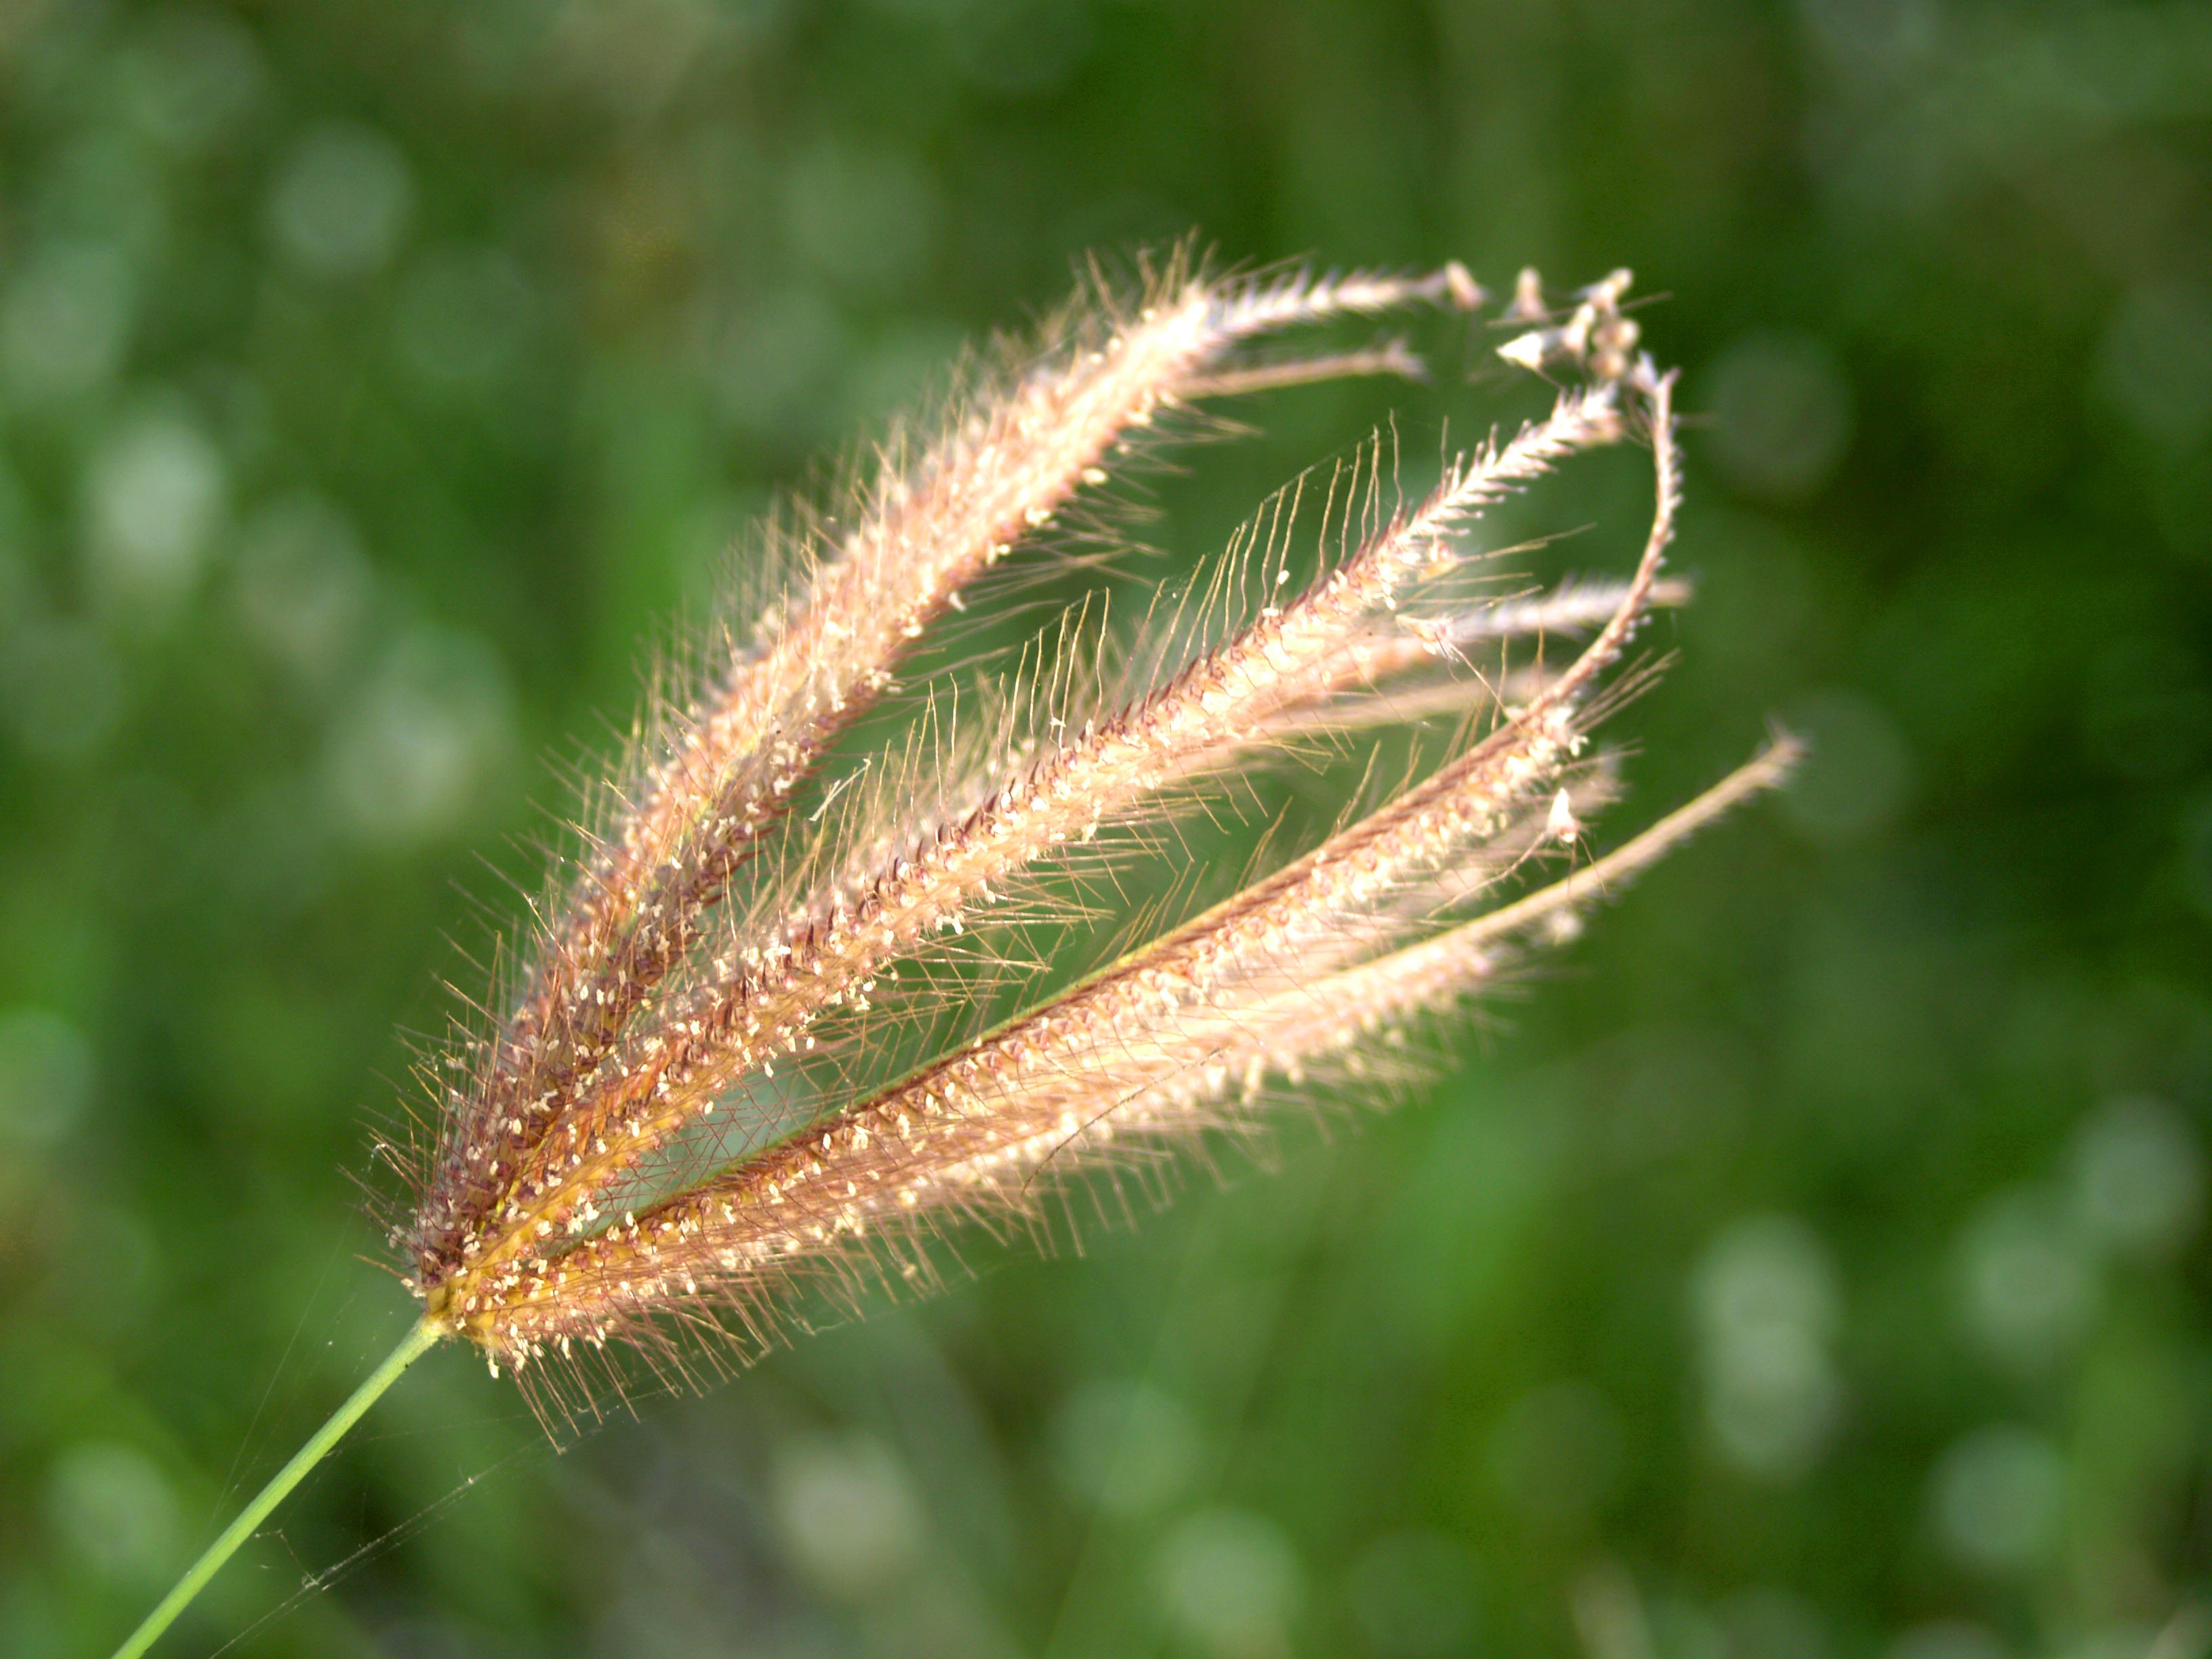
tree, nature, grass, branch, group, plant, lawn, photography, stem, leaf, flower, petal, isolated, dry, wild, bouquet, decoration, spring, green, collection, macro, autumn, botany, yellow, garden, pink, flora, season, fauna, clover, close up, flat, still, image, detail, ornamental, pressed, macro photography, white background, grass family, plant stem, land plant, thorns spines and prickles